A Paying Ghost

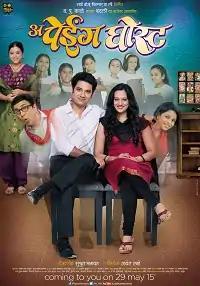
A Paying Ghost

A Paying Ghost (Marathi :" अ पेईंग घोस्ट") is a Marathi language film, released in 2015. The story is based on the novel "Badli", by V. P. Kale. It was directed by Sushrut Bhagwat, with a screenplay by Sanjay Mone. It was produced by Lade Bros Films Pvt. Ltd. and was the first Marathi film with 70 minutes of visual effects. The visual effects were designed by Om Kamal.